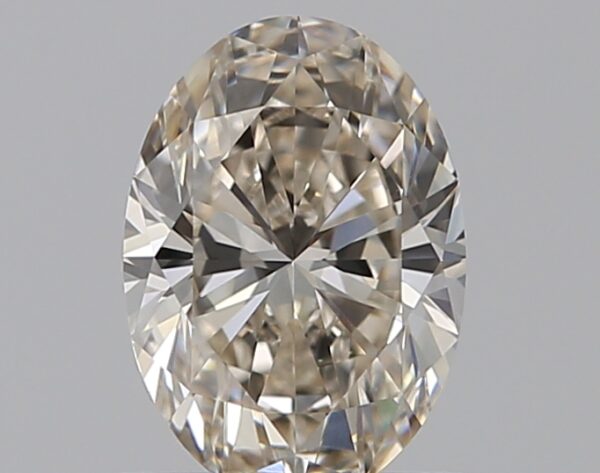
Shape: oval
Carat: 0.72
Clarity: VVS1
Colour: K
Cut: EX
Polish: EX
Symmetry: VG
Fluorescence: ST
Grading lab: GIA
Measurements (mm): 7 x 4.96 x 3.15